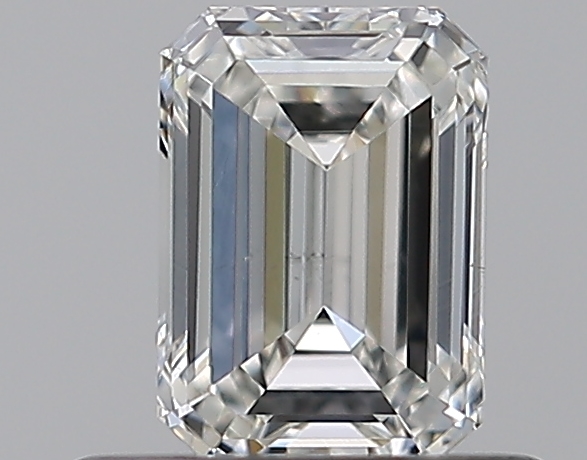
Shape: emerald
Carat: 0.52
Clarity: VS2
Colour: E
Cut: EX
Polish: EX
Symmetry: VG
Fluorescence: ST
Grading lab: GIA
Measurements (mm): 5.5 x 3.9 x 2.42